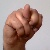
The image shows a hand gesture representing the letter 'N' in Indian Sign Language.